New York City Civil Court

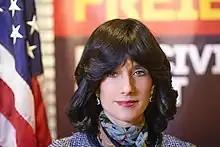
A portrait of Rachel Freier

The city's right-to-counsel law guarantees free legal services to all tenants facing eviction. People with gross household incomes at or below 200% of the federal poverty level can receive "full legal representation", whereas everyone can receive "brief legal assistance", regardless of immigration status and provided no later than their first scheduled appearance.